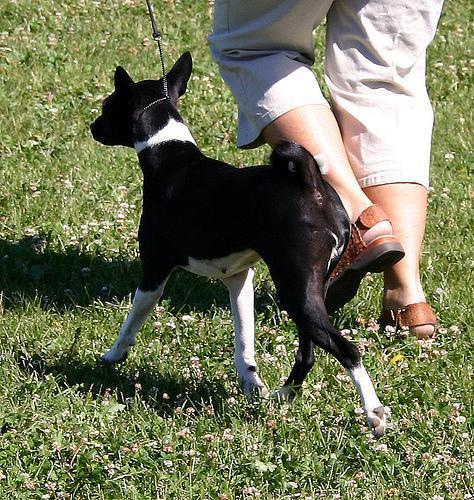
basenji